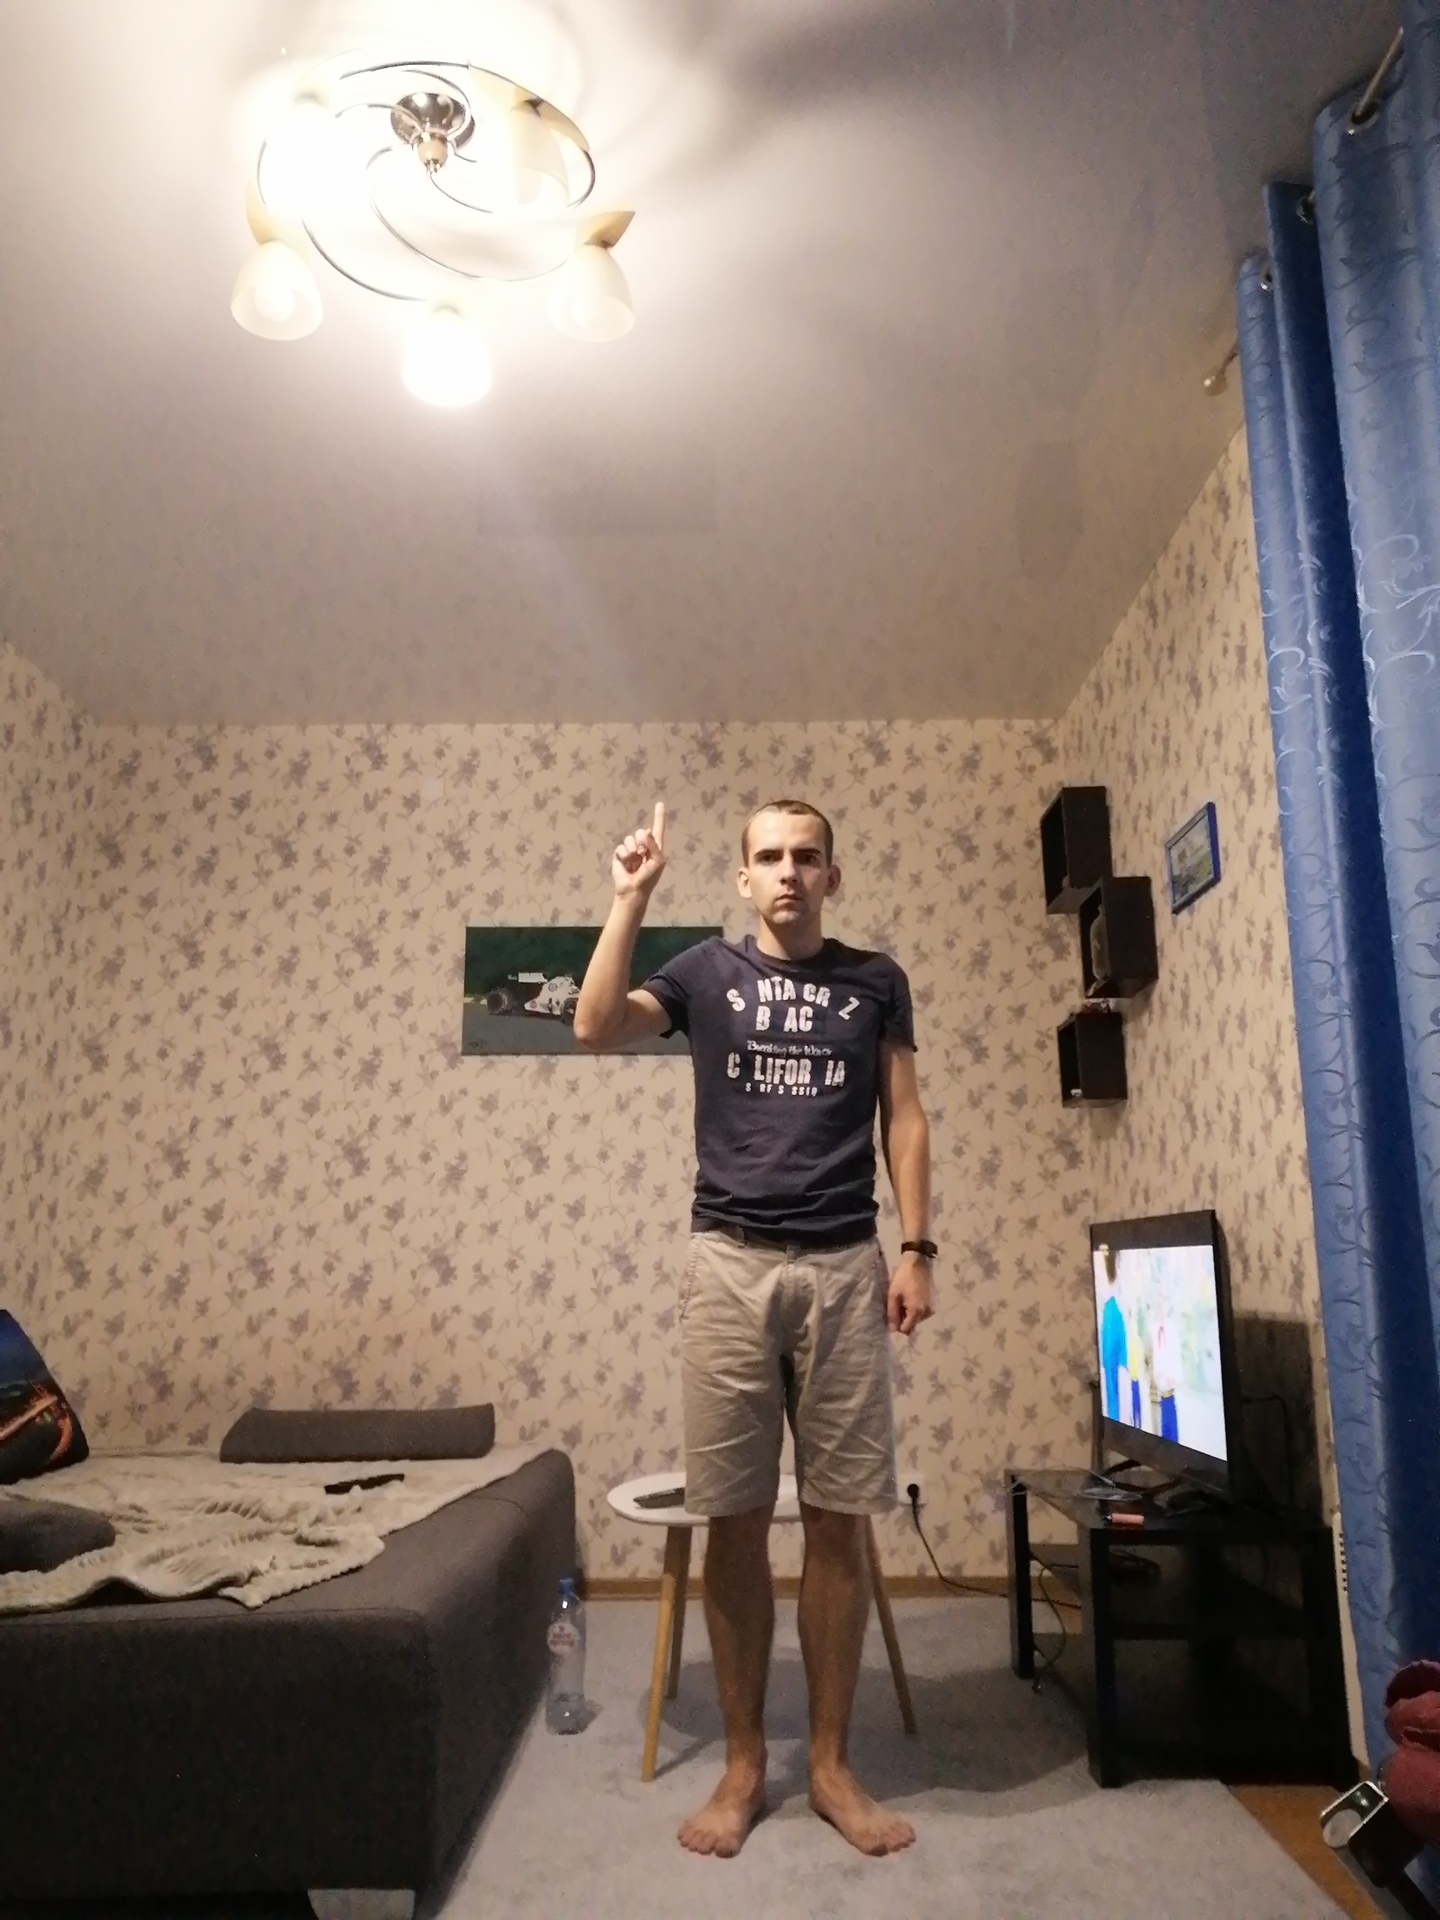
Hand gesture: one